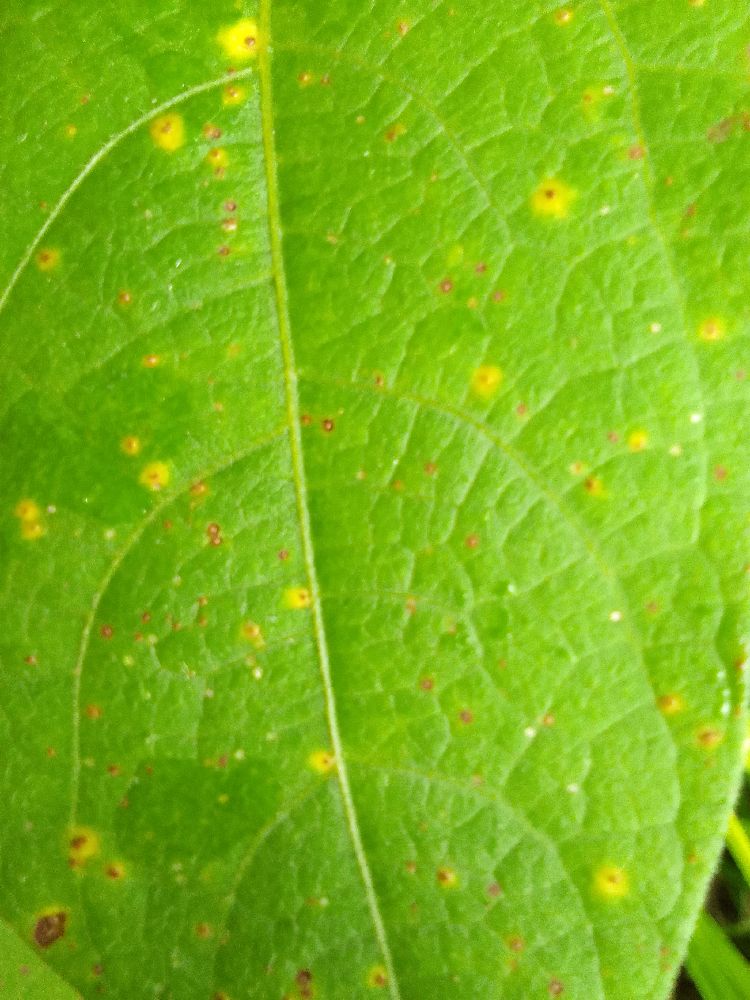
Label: rust